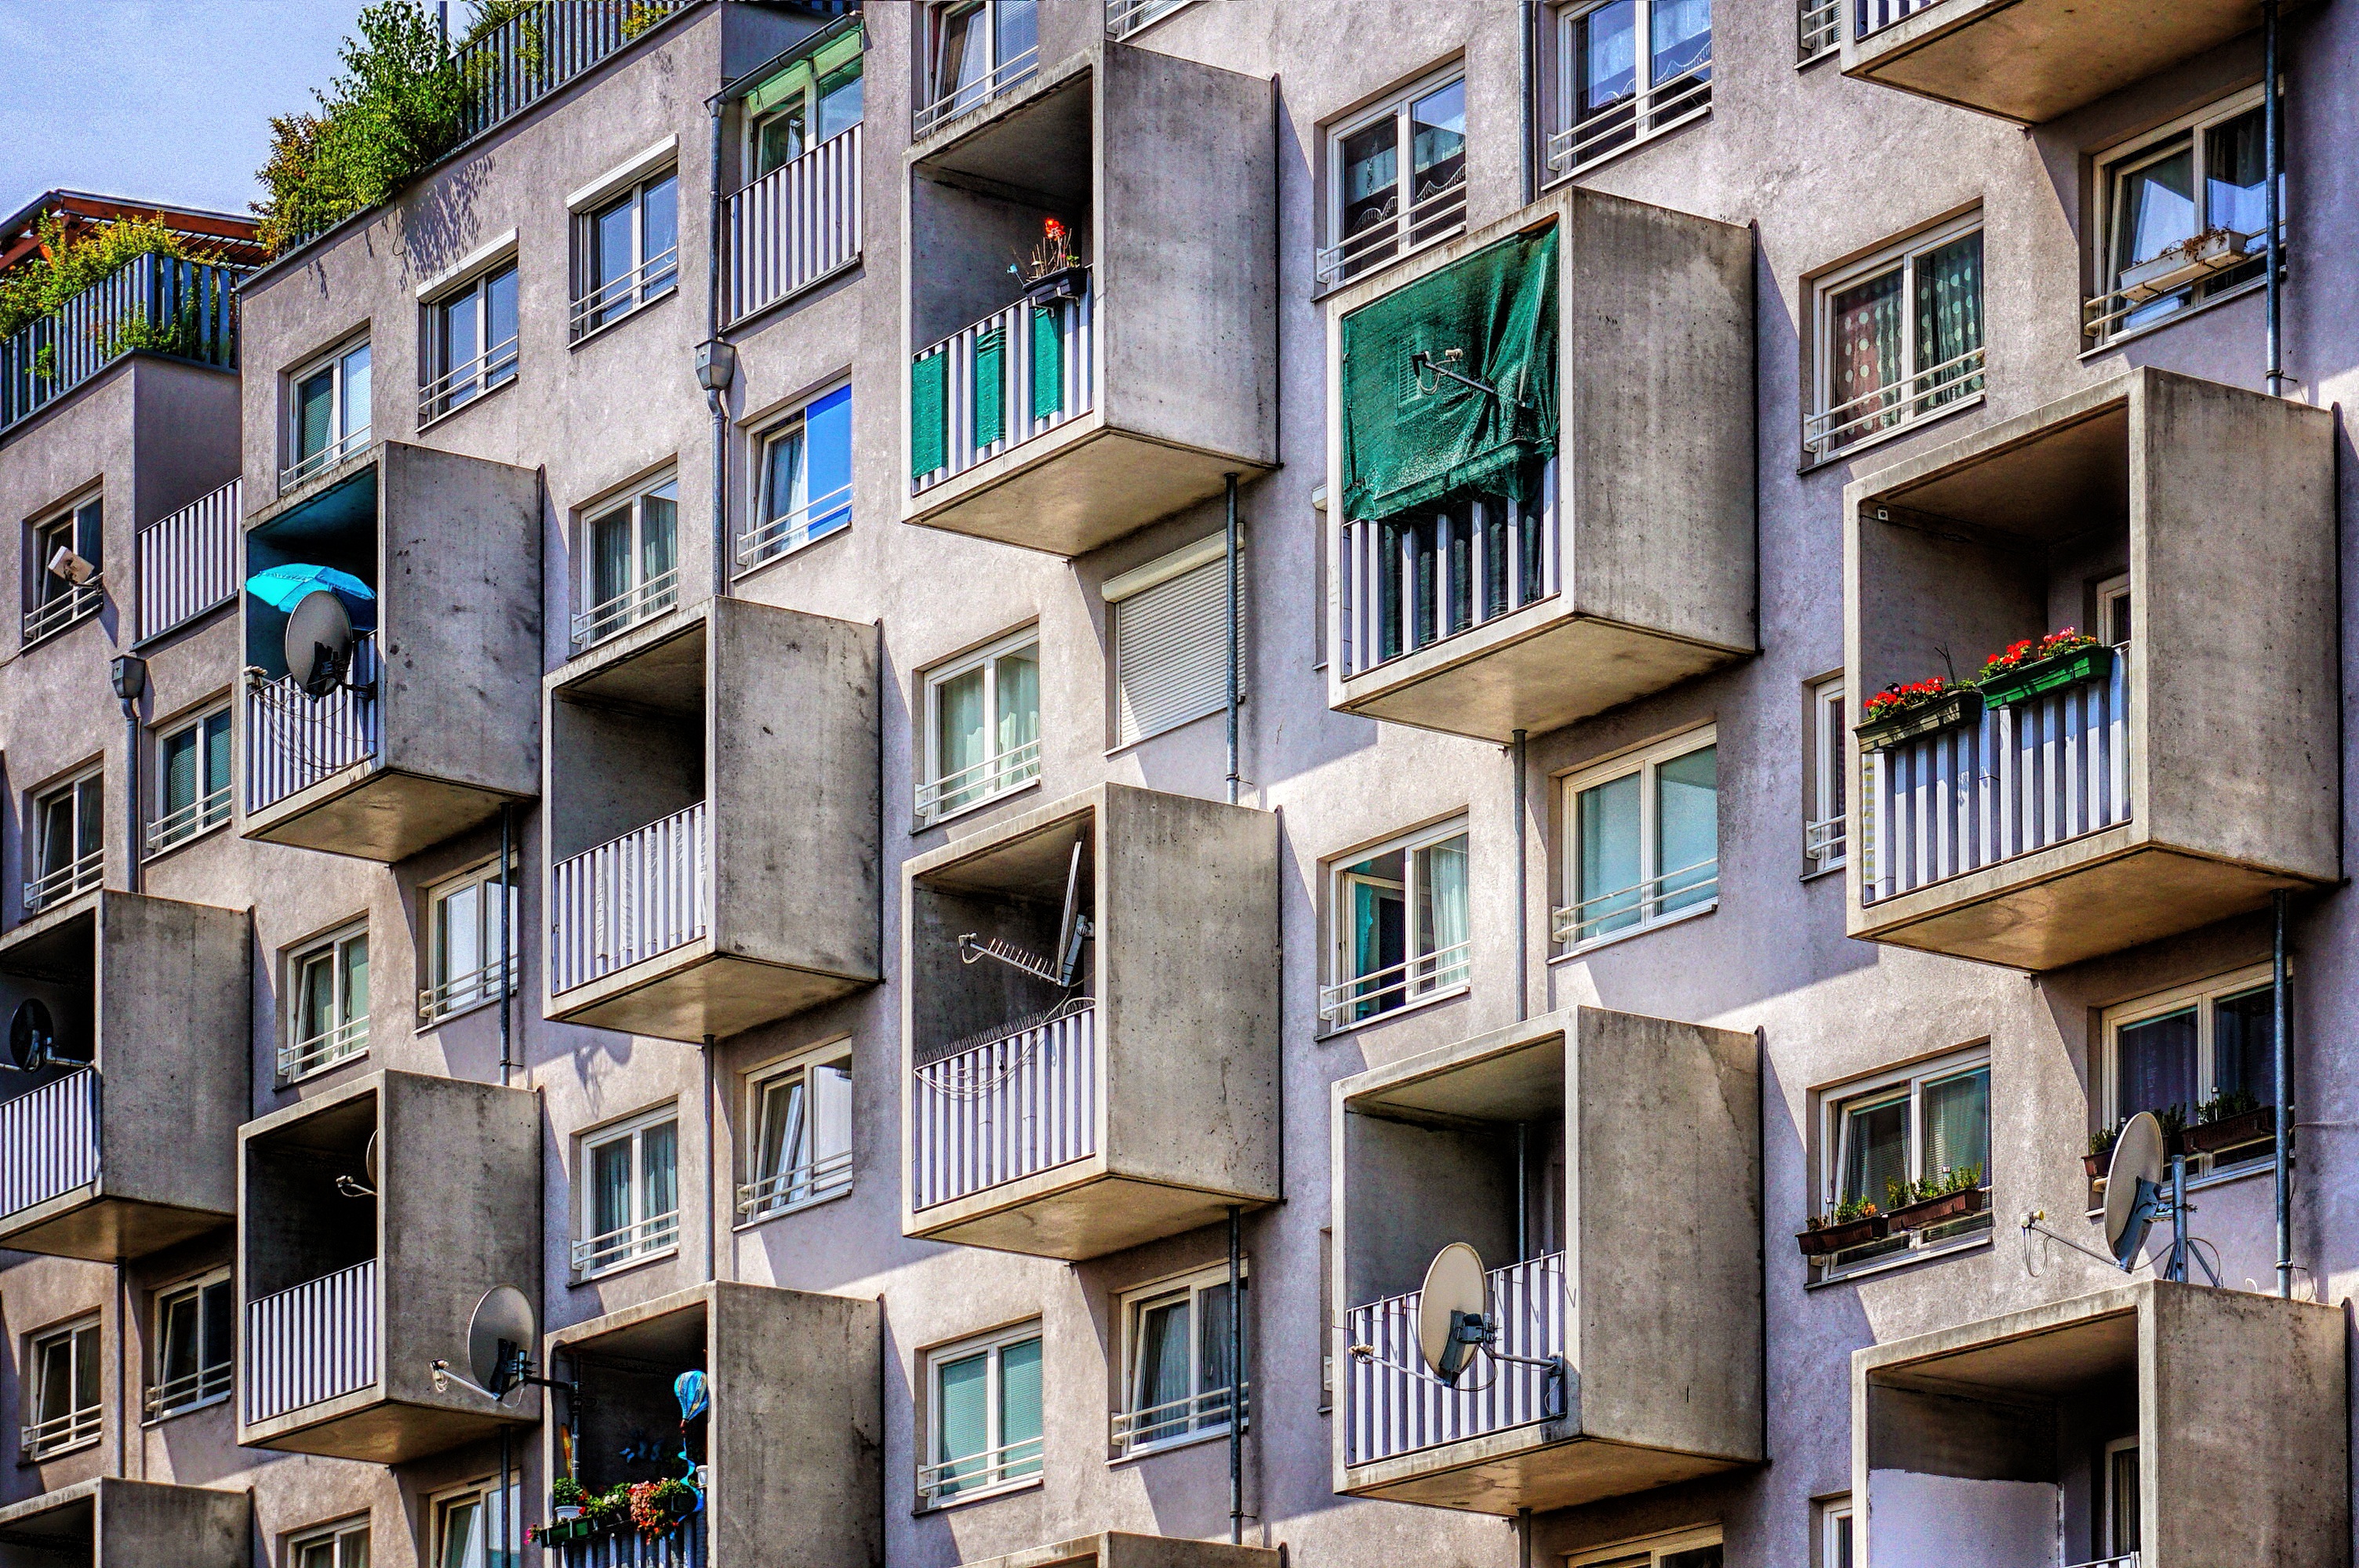
architecture, house, window, building, city, home, downtown, balcony, live, facade, property, apartment, tower block, apartments, vienna, estate, metropolis, condominium, neighbourhood, residential development, urban area, residential area, blocks of flats, high rise residential building